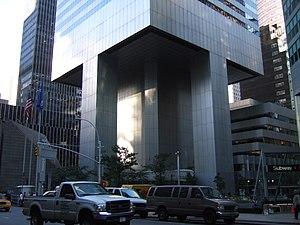
Le Citigroup center est un gratte-ciel situé dans l'arrondissement de Manhattan, à New York. Il se trouve au 601 de la Lexington Avenue entre la 53ᵉ et la 54ᵉ rue, dans le quartier de Midtown. Le Citigroup Center fait partie des immeubles les plus élevés de la ville, avec une hauteur de 279 mètres pour 59 étages, et est en outre l'un des buildings les plus reconnaissables de la ville, avec son toit incliné à 45°, et sa couleur blanche tranchée par le bleu de ses fenêtres. La surface totale de bureaux du bâtiment est de 120 000 m², occupés en majorité par le Citigroup, qui avait commandé le bâtiment.